Harry Anstey

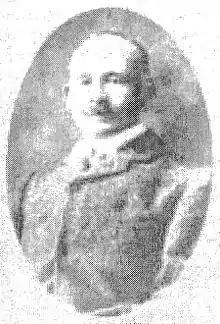
Harry Anstey

Harry Francis Anstey (24 July 1847 – 6 July 1927) was a metallurgist and gold prospector who led the prospecting expedition that discovered gold in the Yilgarn, leading to the gold rush that established Western Australia's Eastern Goldfields.